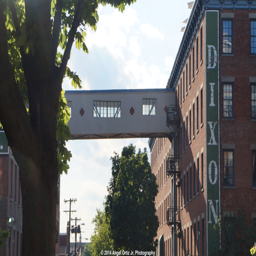
one of the many bridges connecting the buildings © person .